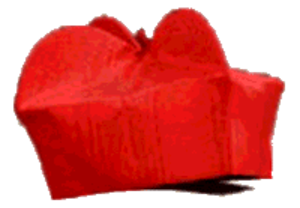
Thomas Weld, né le 22 janvier 1773 à Londres et mort le 10 avril 1837 à Rome, est un cardinal britannique issu de la gentry terrienne du Dorset.